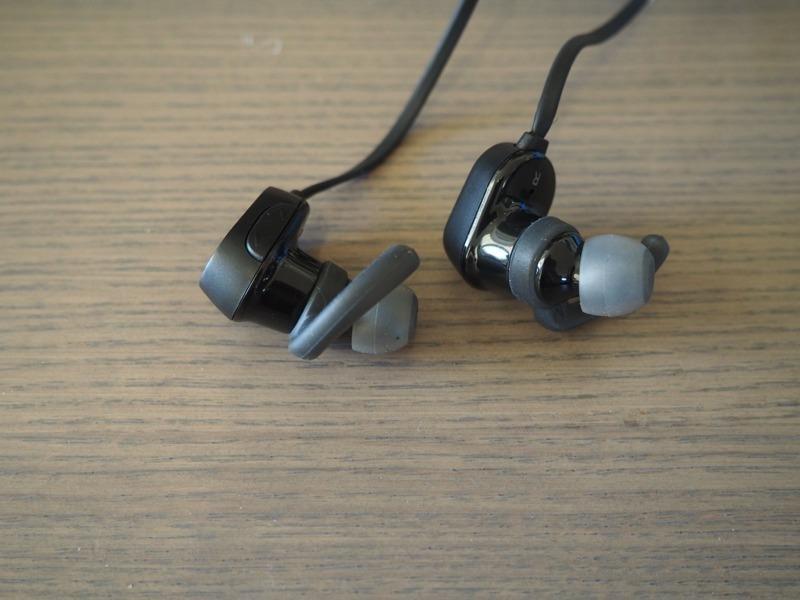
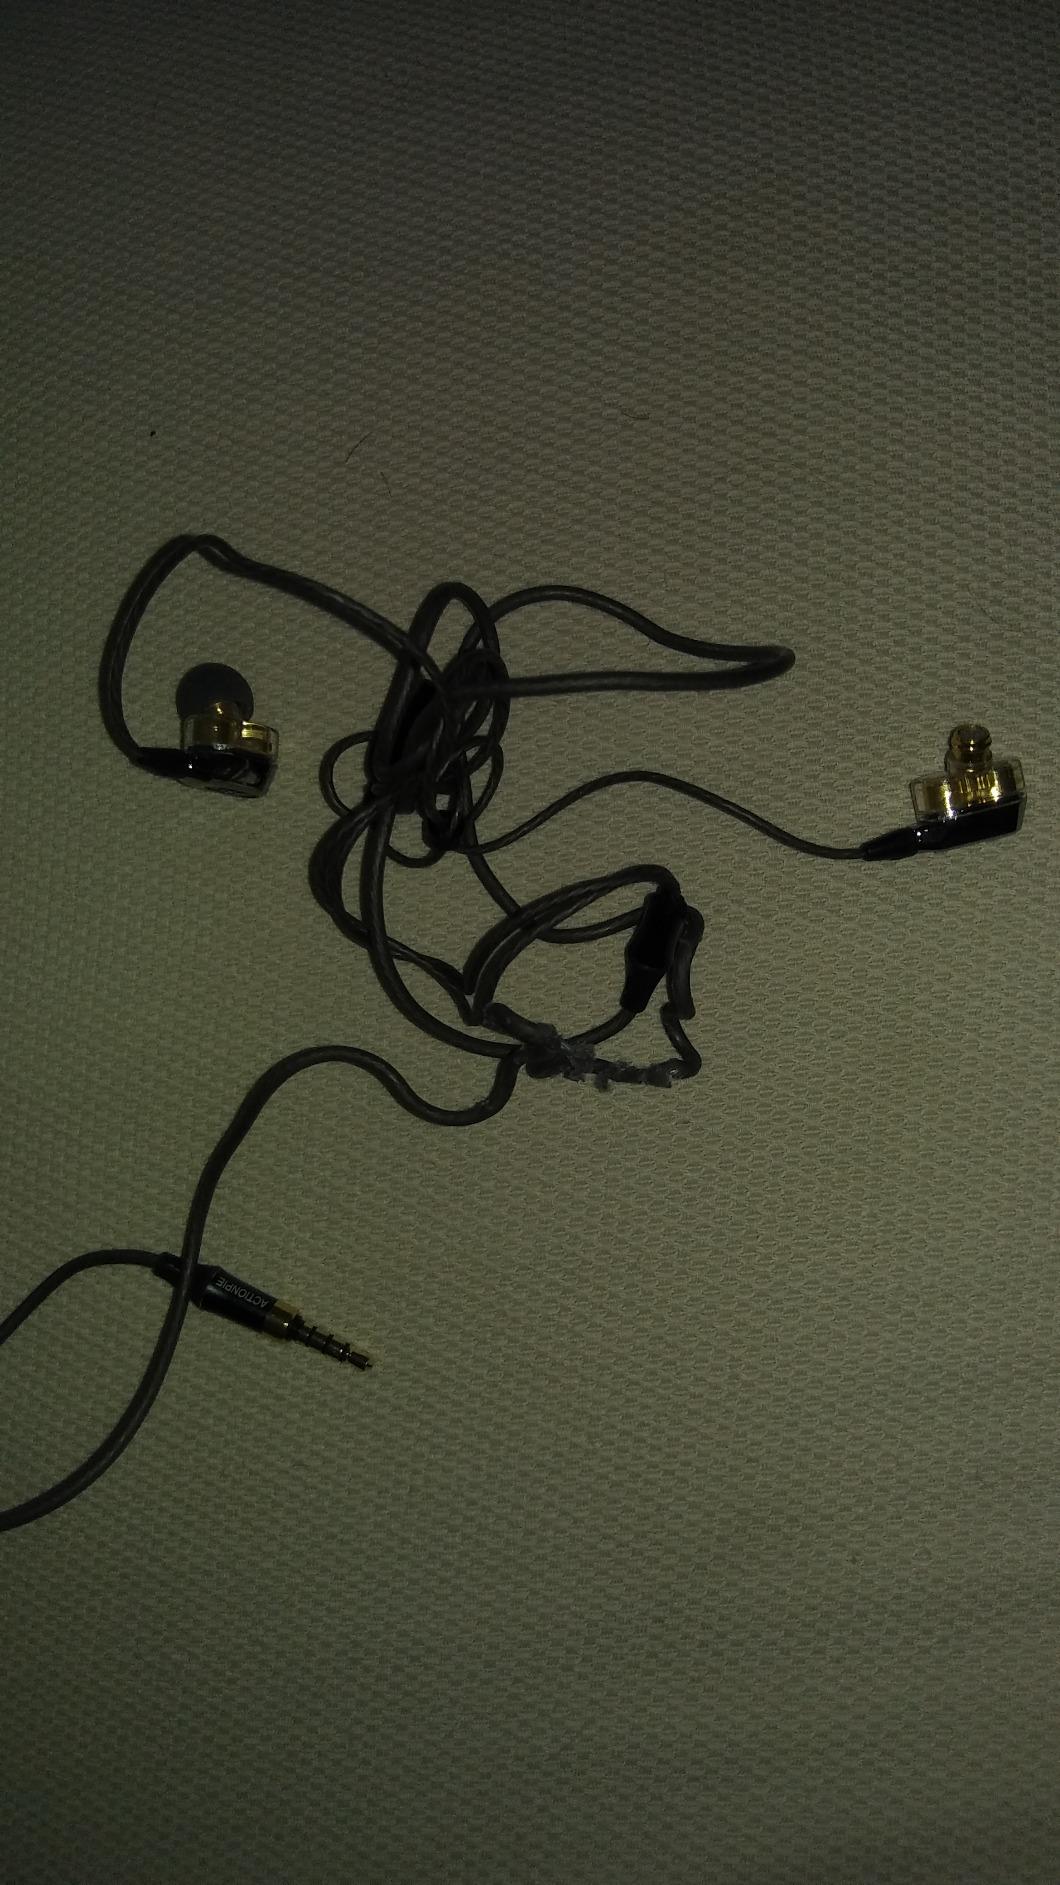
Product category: headphones
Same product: no